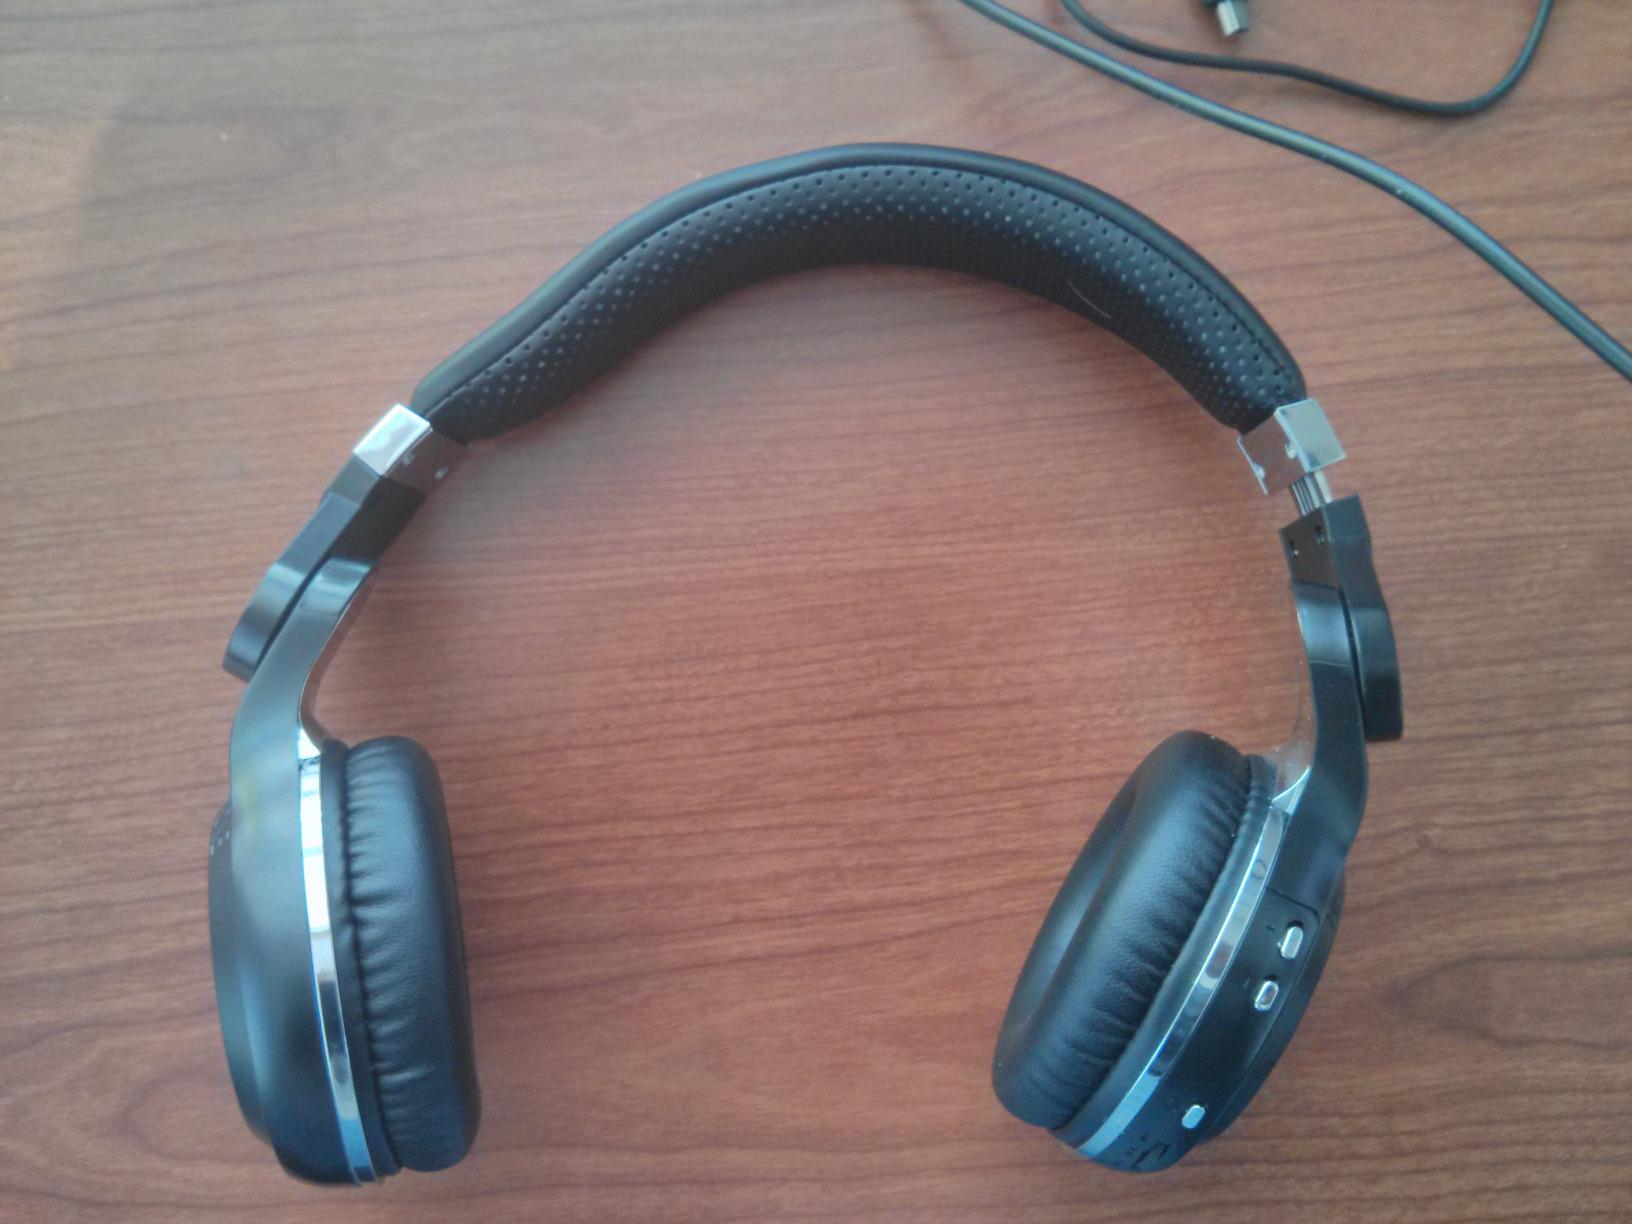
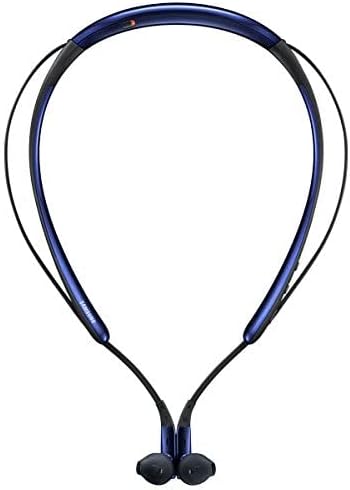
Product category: headphones
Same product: no